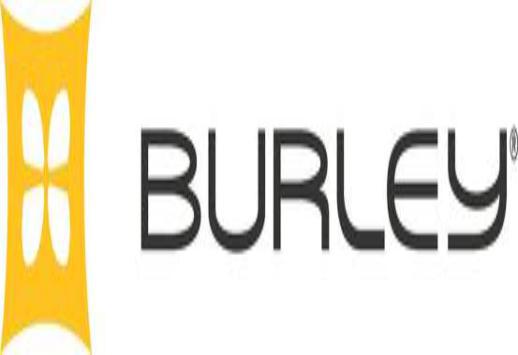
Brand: burley design
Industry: Others